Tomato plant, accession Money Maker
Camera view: vertical (180 deg); turntable rotation: 120 degrees
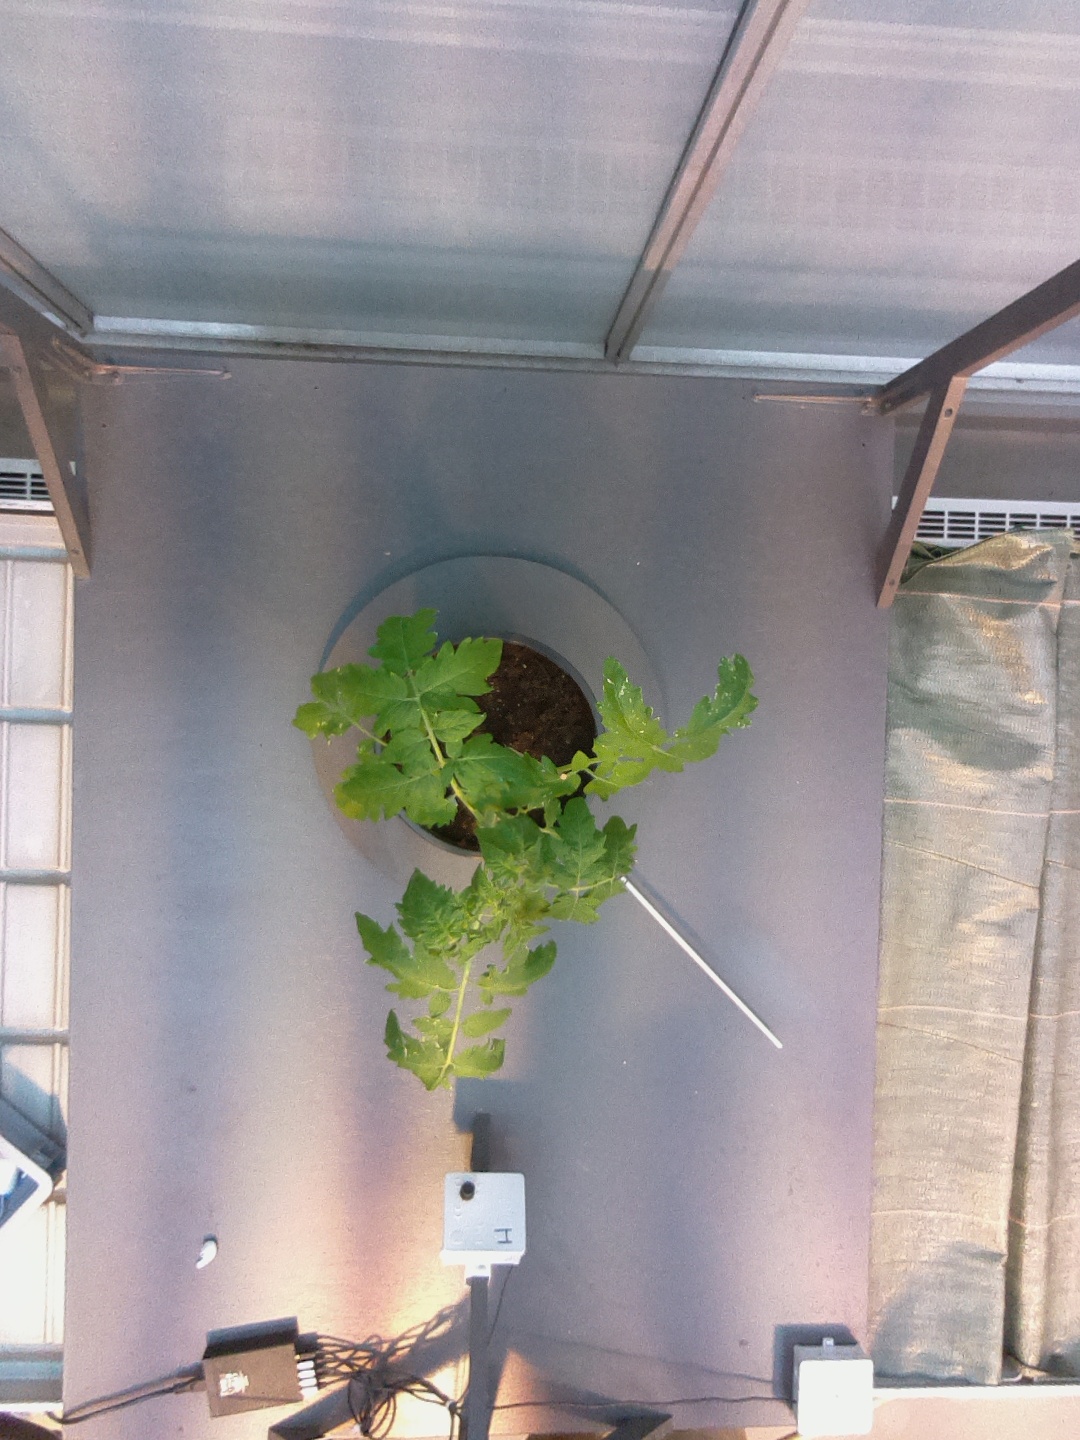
BBCH growth stage 13: 6 of true leaves visible